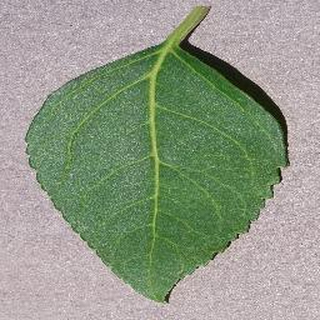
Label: healthy_cherry